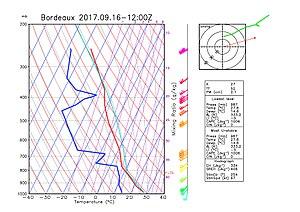
Radio sondage au-dessus de Bordeaux le 16 septembre 2015 à 12:00Z lié à des petites tornades ayant balayé La Charente Maritime. Les données provienne de la NOAA et le fichier a été créé en utilisant grADS.
La tornade de Sonnac est une tornade d'intensité modérée qui a frappé plusieurs communes de Charente-Maritime le mercredi 16 septembre 2015. L'observatoire français des tornades et orages violents Keraunos la classe comme une tornade d'intensité EF2, sur l'échelle de Fujita améliorée. Elle a fait d'importants dégâts sur son passage, tels que des habitations en partie détruites. Elle s'inscrit dans une éruption de tornades qui totalise 3 cas pour la journée du 16 septembre 2015, dont la tornade EF1 de Courtenay et la tornade EF1 de Jandun.